Stuart Kershaw

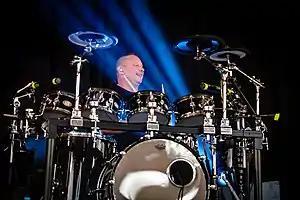
Stuart Kershaw, 2018

Stuart Kershaw is an English songwriter and musician who performs as drummer of English electronic group Orchestral Manoeuvres in the Dark (OMD).